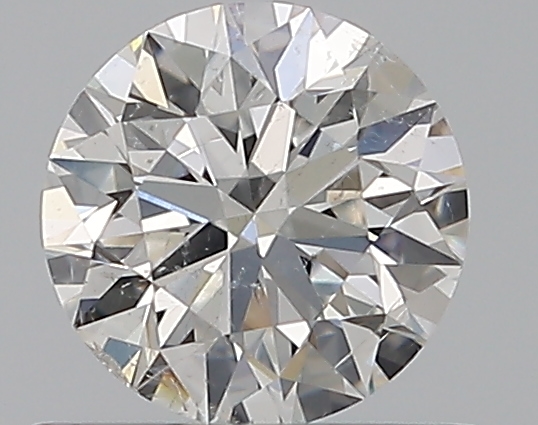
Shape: round
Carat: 0.5
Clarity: SI2
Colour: F
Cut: EX
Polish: EX
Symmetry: EX
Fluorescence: N
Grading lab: GIA
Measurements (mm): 5.07 x 5.09 x 3.17